Sidney Lumet

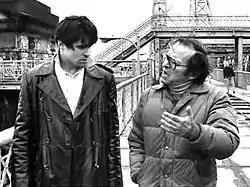
Describing scene with Treat Williams in "Prince of the City" (1981)

"Lumet generally insisted on the collaborative nature of the film, sometimes ridiculing the dominance of the 'personal' director," wrote film historian Frank R. Cunningham. As a result, Lumet became renowned among both actors and cinematographers for his openness to sharing creative ideas with the writer, actors and other artists. Lumet "has no equal in the distinguished direction of superior actors", added Cunningham, with many coming from the theater. He was able to draw powerful performances from actors, such as Ralph Richardson, Marlon Brando, Richard Burton, Katharine Hepburn, James Mason, Sophia Loren, Geraldine Fitzgerald, Blythe Danner, Rod Steiger, Vanessa Redgrave, Paul Newman, Sean Connery, Henry Fonda, Dustin Hoffman, Albert Finney, Simone Signoret and Anne Bancroft. "Give him a good actor, and he just might find the great actor lurking within," wrote film critic Mick LaSalle.